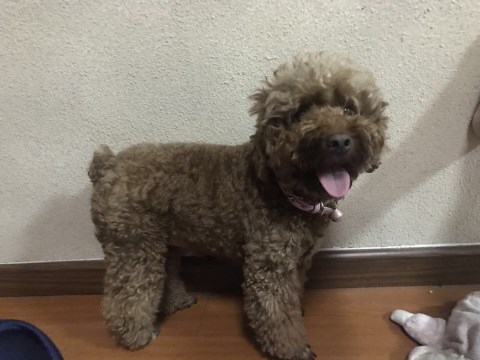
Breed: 2925-n000114-toy_poodle